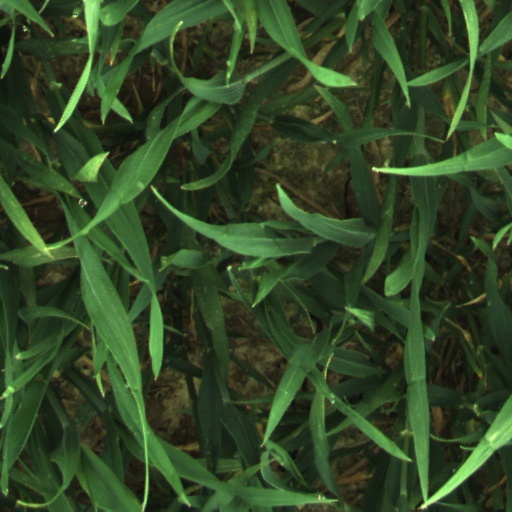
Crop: wheat